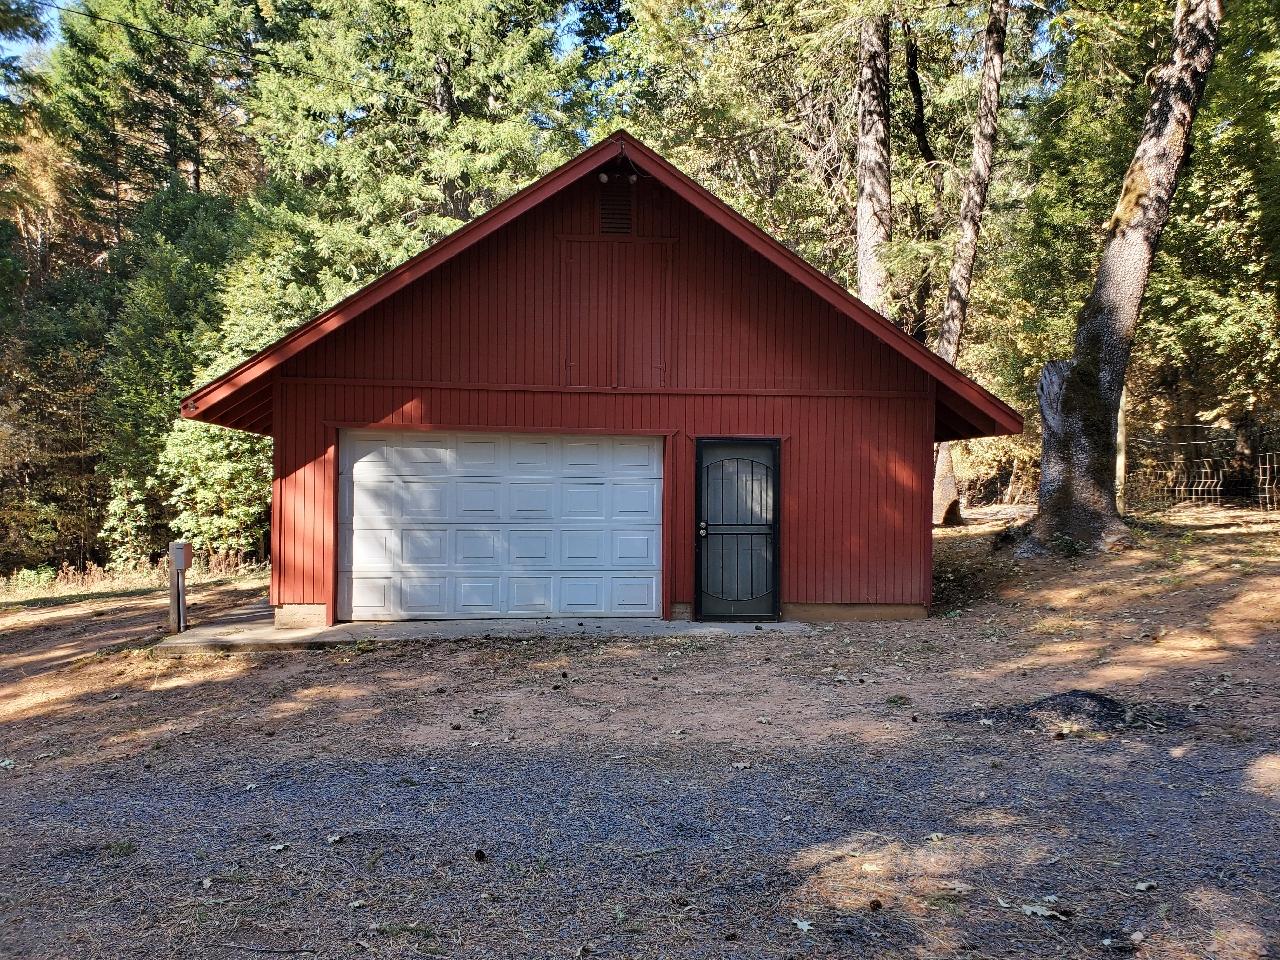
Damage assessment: no_damage